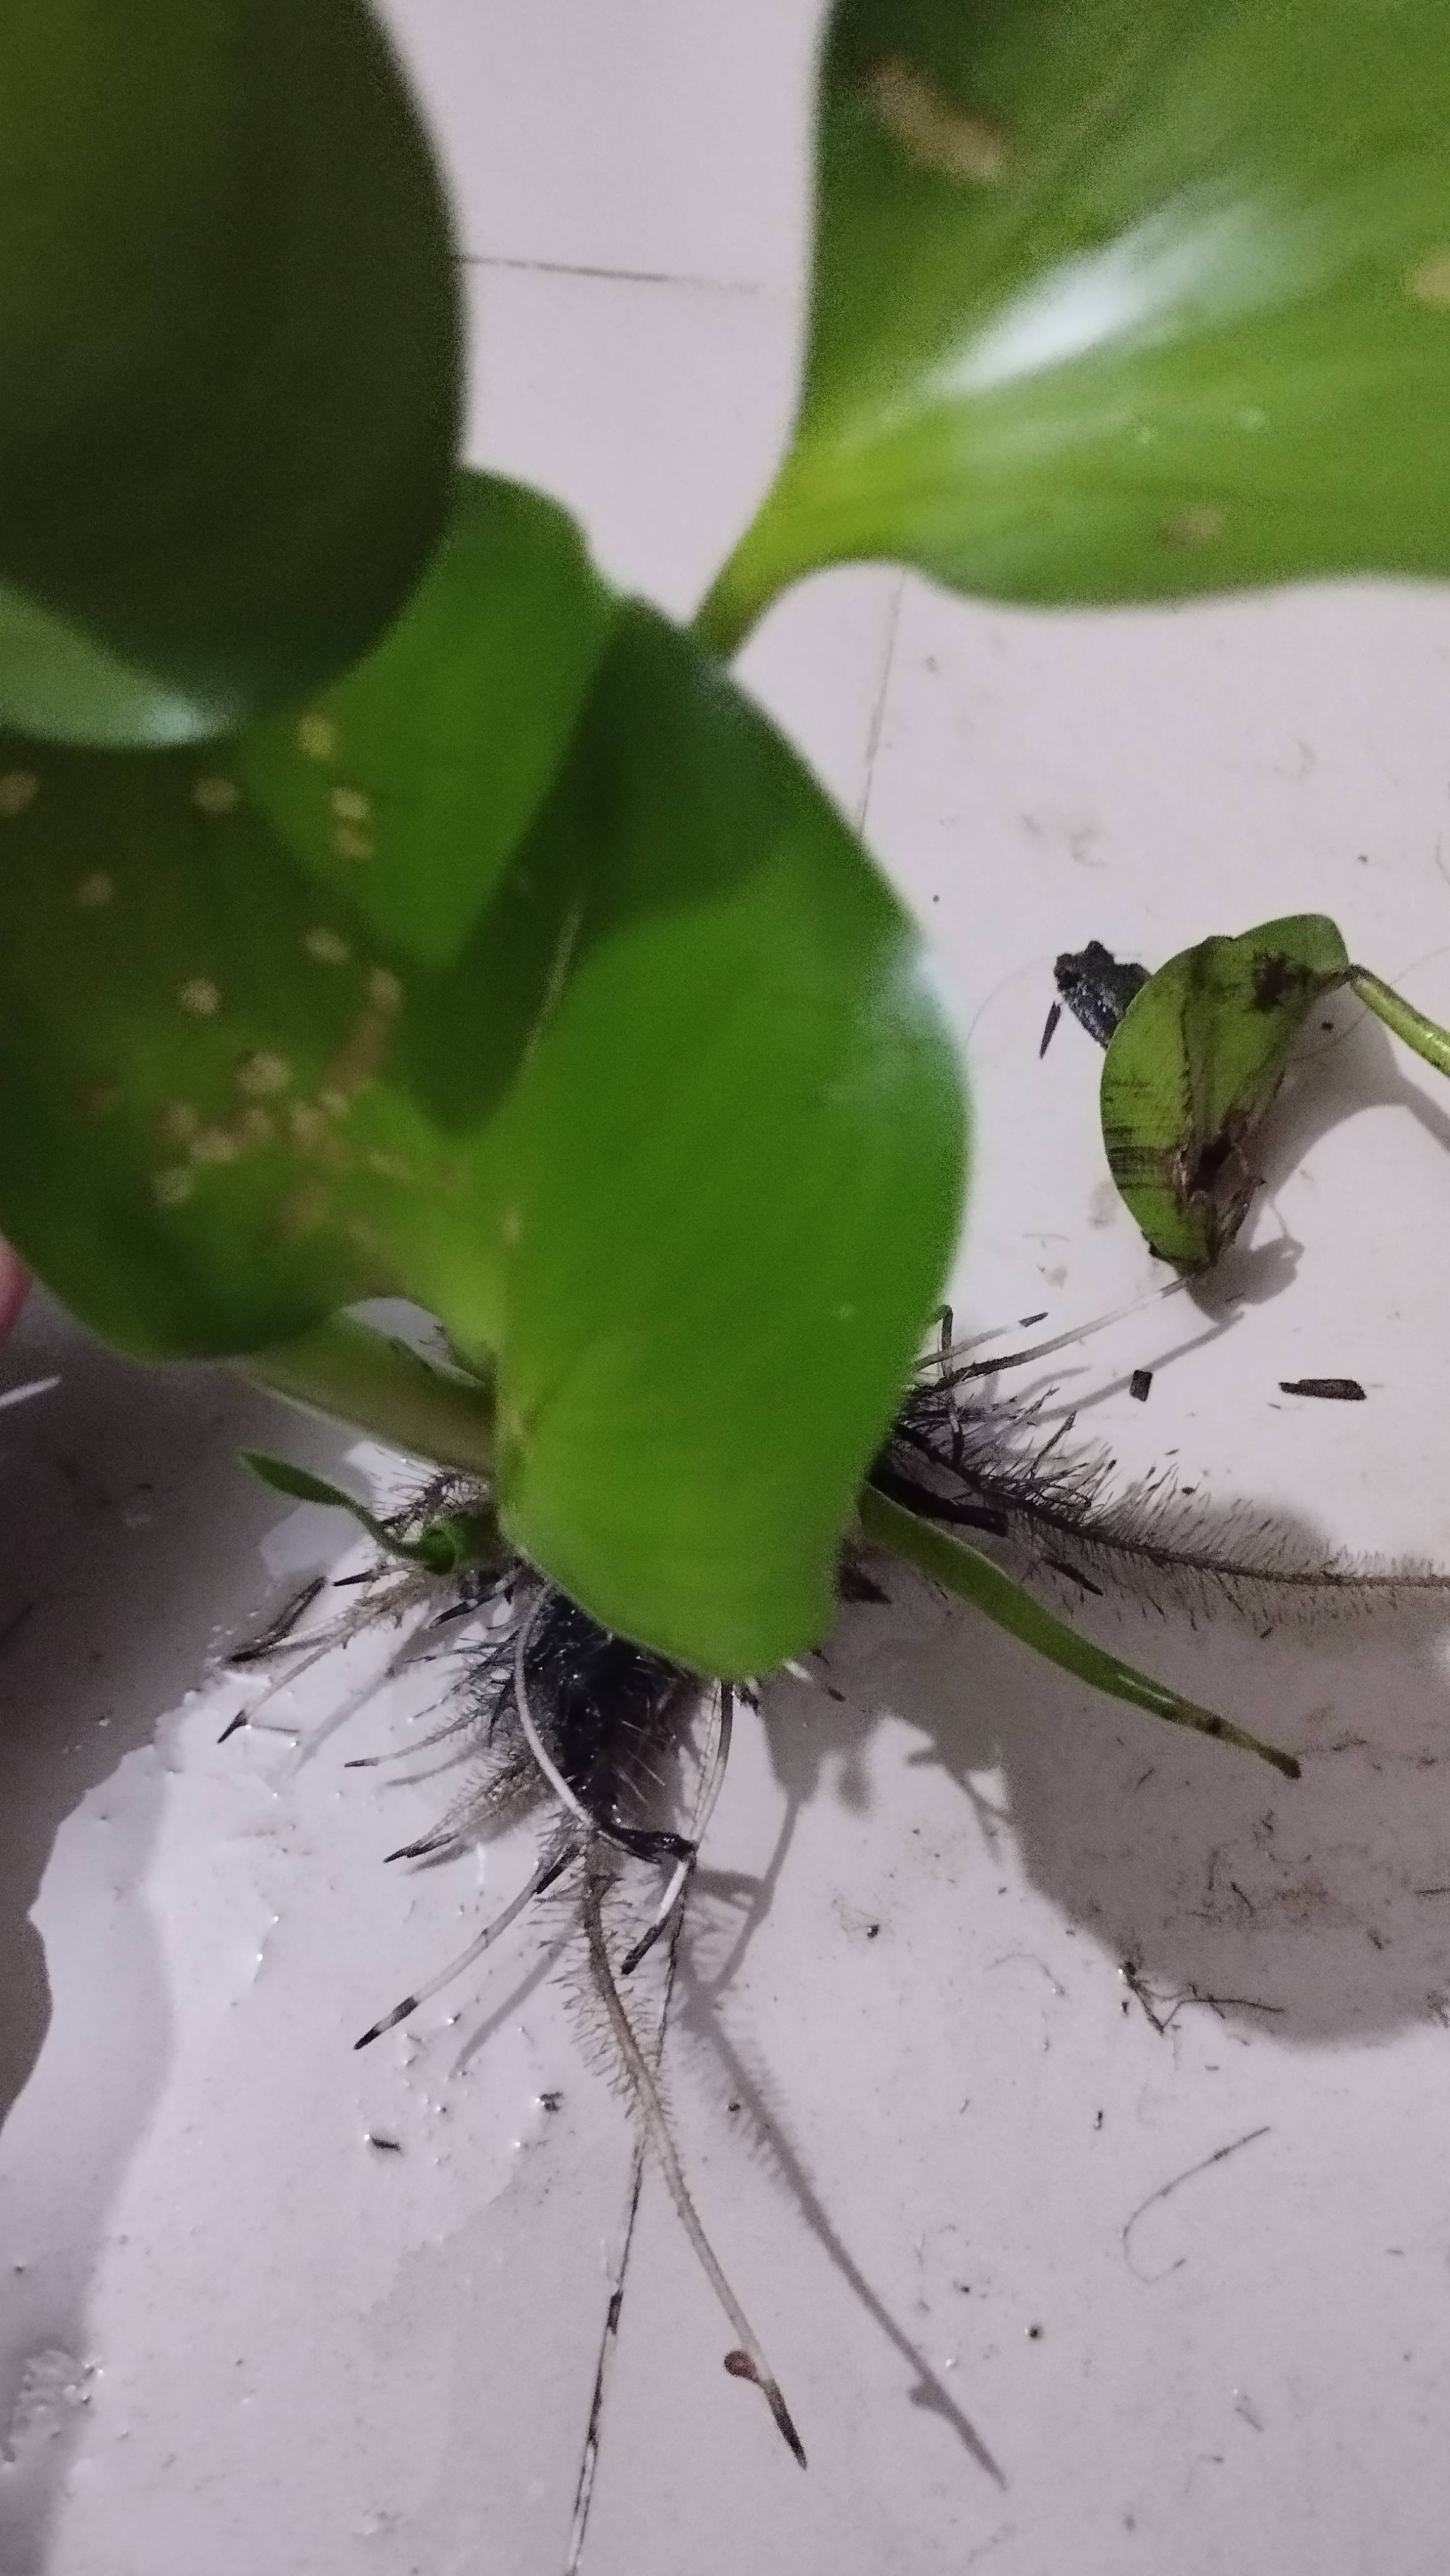
Species: Common Water Hyacinth (Eichornia crassipes)